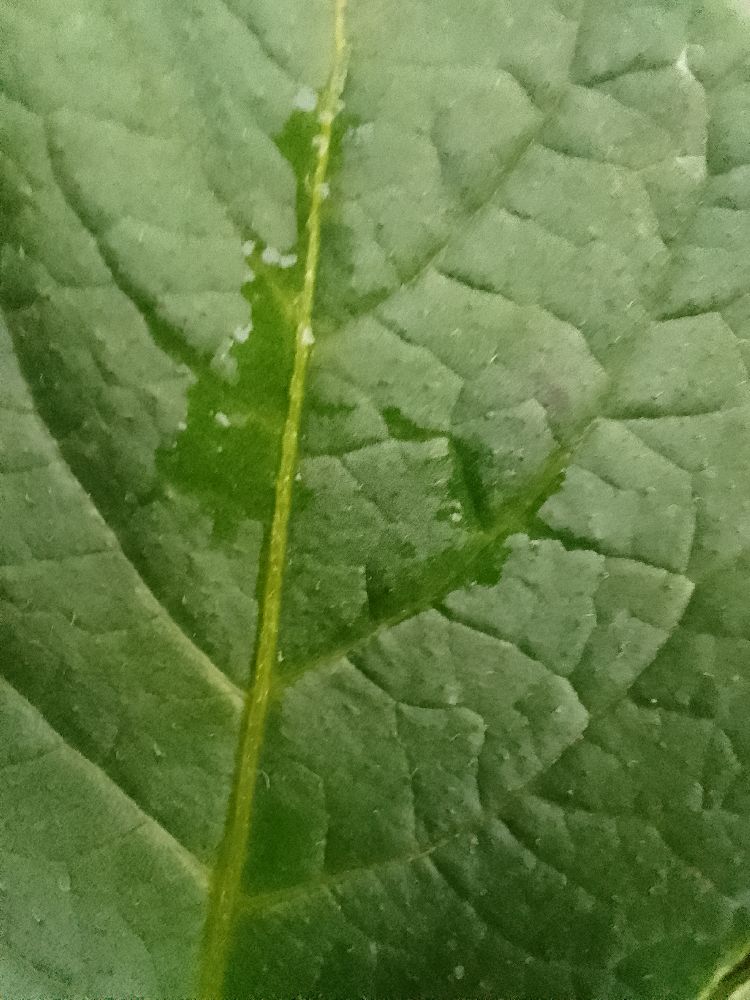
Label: Healthy